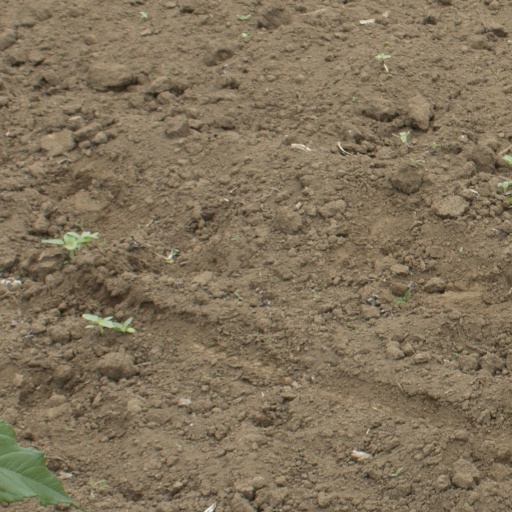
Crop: Jerusalem artichoke